Eternity (2010 South African film)

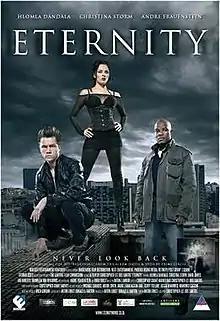

Eternity is a South African horror film which tells the story of a clash between vampires over the use of a serum that would allow them to walk in the daylight. Written by Anton Ernst and Wolfgang Muller, and stars Hlomla Dandala, Ian Roberts, David James, and Andre Frauenstein.